Vlissingen Navy Drydock

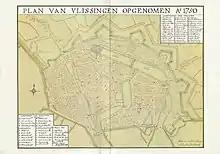
1750 map of Vlissingen

The Dutch navy was organized in 5 admiralties. Each required a suitable place to store its ships when they were in ordinary. The Admiralty of Zeeland already had a small wet dock and port since 1614. This did not suffice, because in winter many warships stood at the bottom when they were in port.